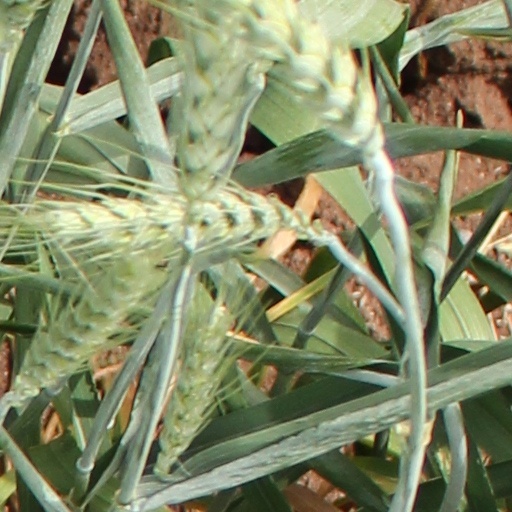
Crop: wheat